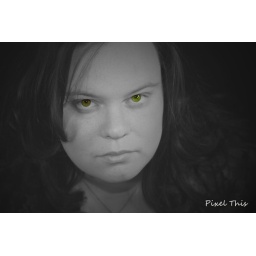
kira in black and white with color eyes